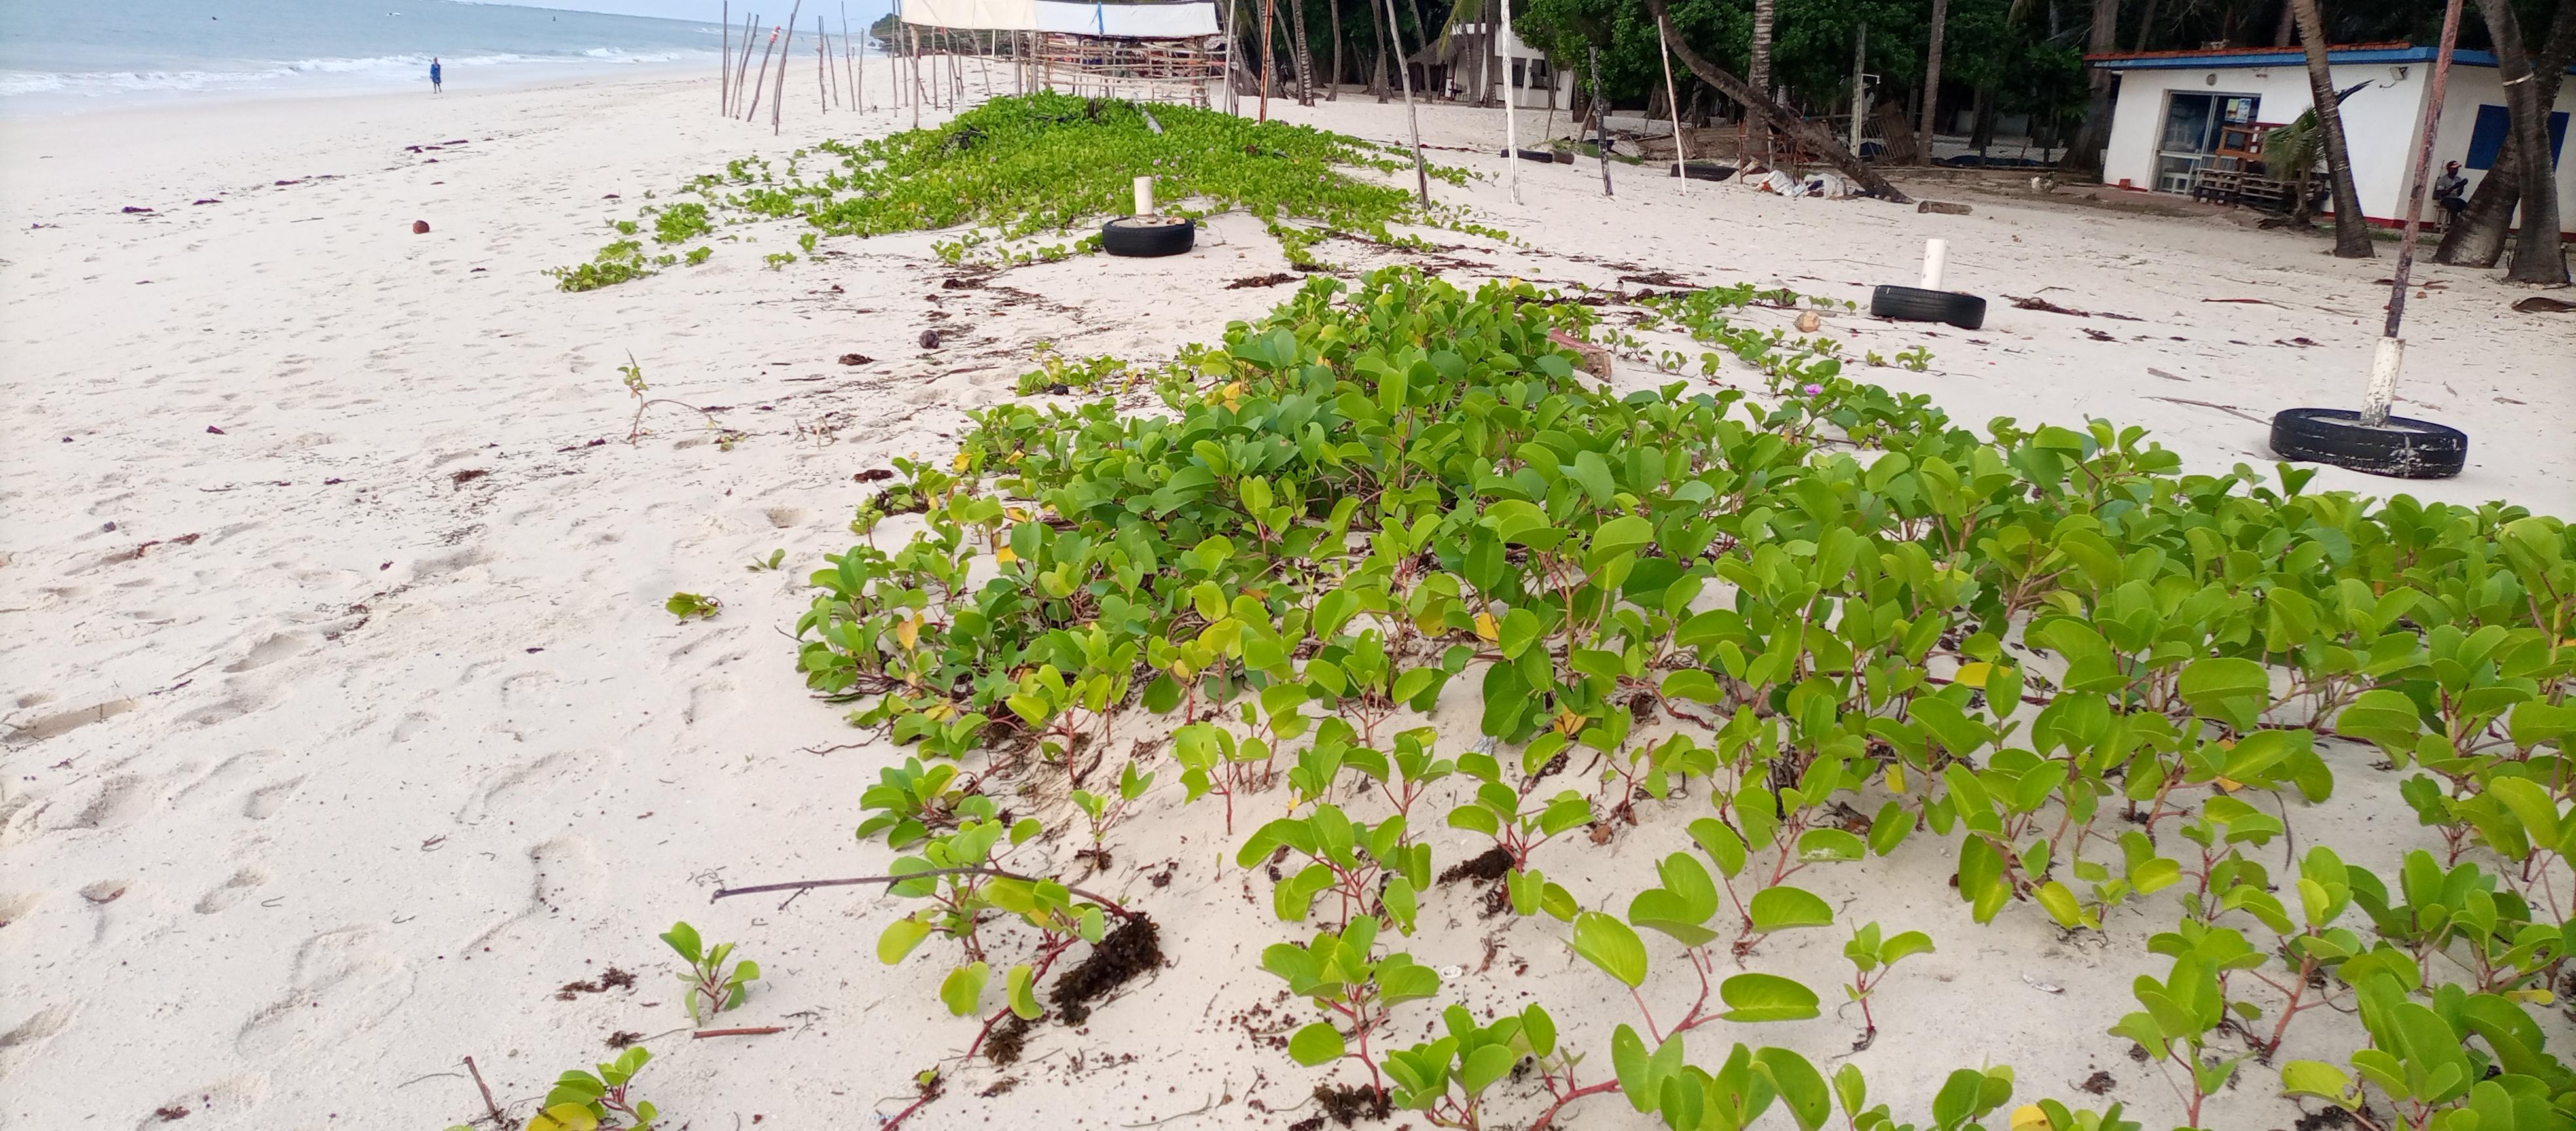
Ufukwe wa pwani una mchanga mweupe uliopampwa na mimea ya kijani, inayoota kwa wingi karibu na maeneo ya kivuli. Katika mandhari ya nyuma, kuna vibanda na miti ya minazi inayotoa kivuli. Huku mtu mmoja akiwa anatembea kando ya bahari. Mazingira haya yanaashiria utulivu na urembo wa asili.